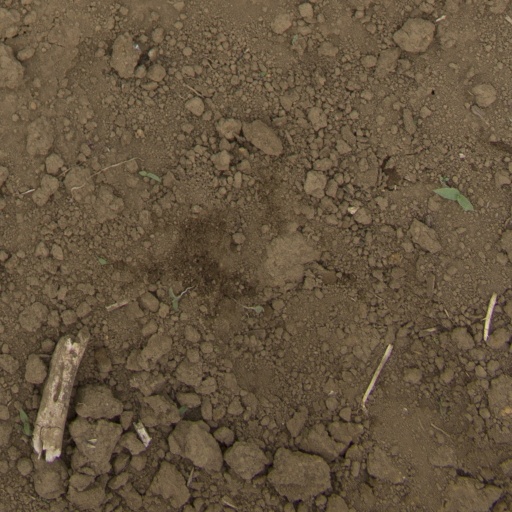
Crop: Jerusalem artichoke